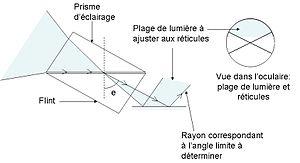
Marche des rayons dans le réfractomètre d'Abbe
La réfractométrie est une technique qui vise à déterminer la partie réelle de l'indice de réfraction d'un matériau.